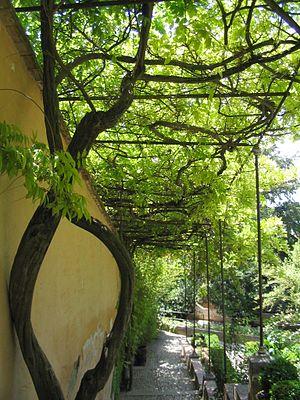
Allée d’ombre, Palais du Generalife, Alhambra de Grenade Espagne
Le jardin Islamique est un type d’aménagement paysager, héritier du jardin persan et des jardins byzantins, qui s’est développé au Proche et au Moyen-Orient et dans les territoires occupés par les Arabes autour du bassin méditerranéen et en Asie centrale.